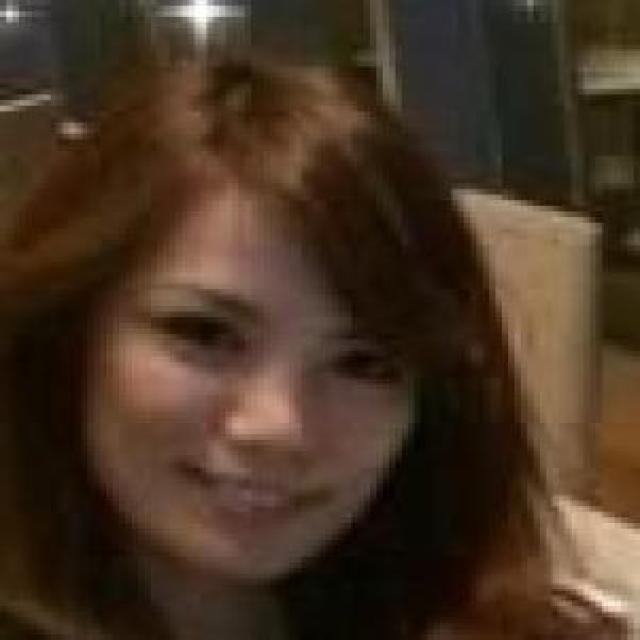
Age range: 21-44